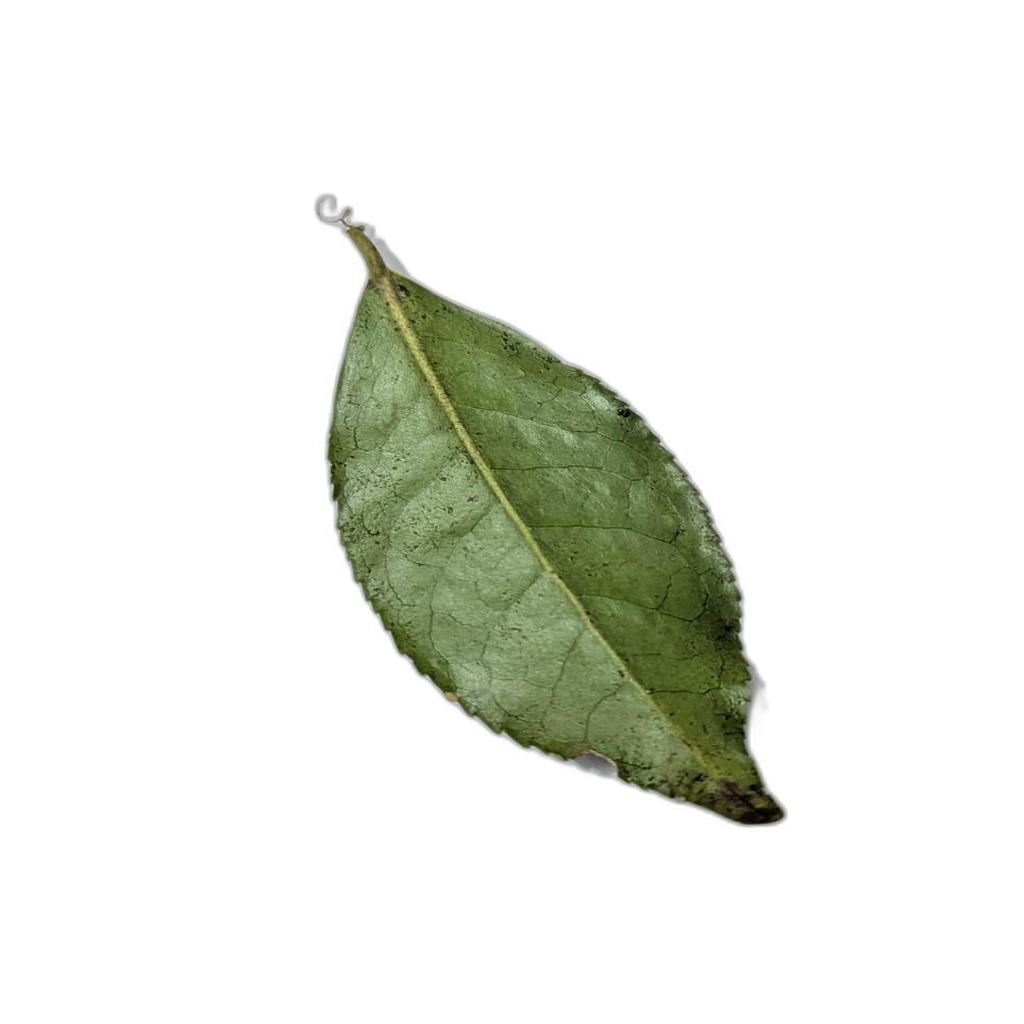
Label: Healthy